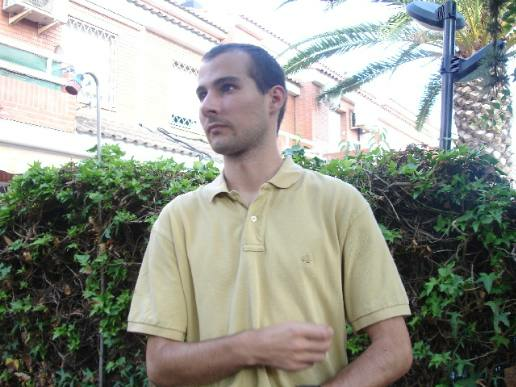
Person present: Yes